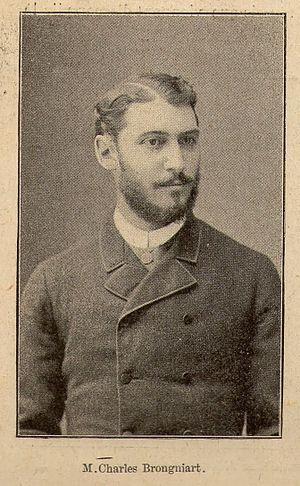
Charles Brongniart
Charles Jules Edmée Brongniart est un entomologiste et un paléontologue français, né le 11 février 1859 à Paris et mort le 18 avril 1899 dans cette même ville.